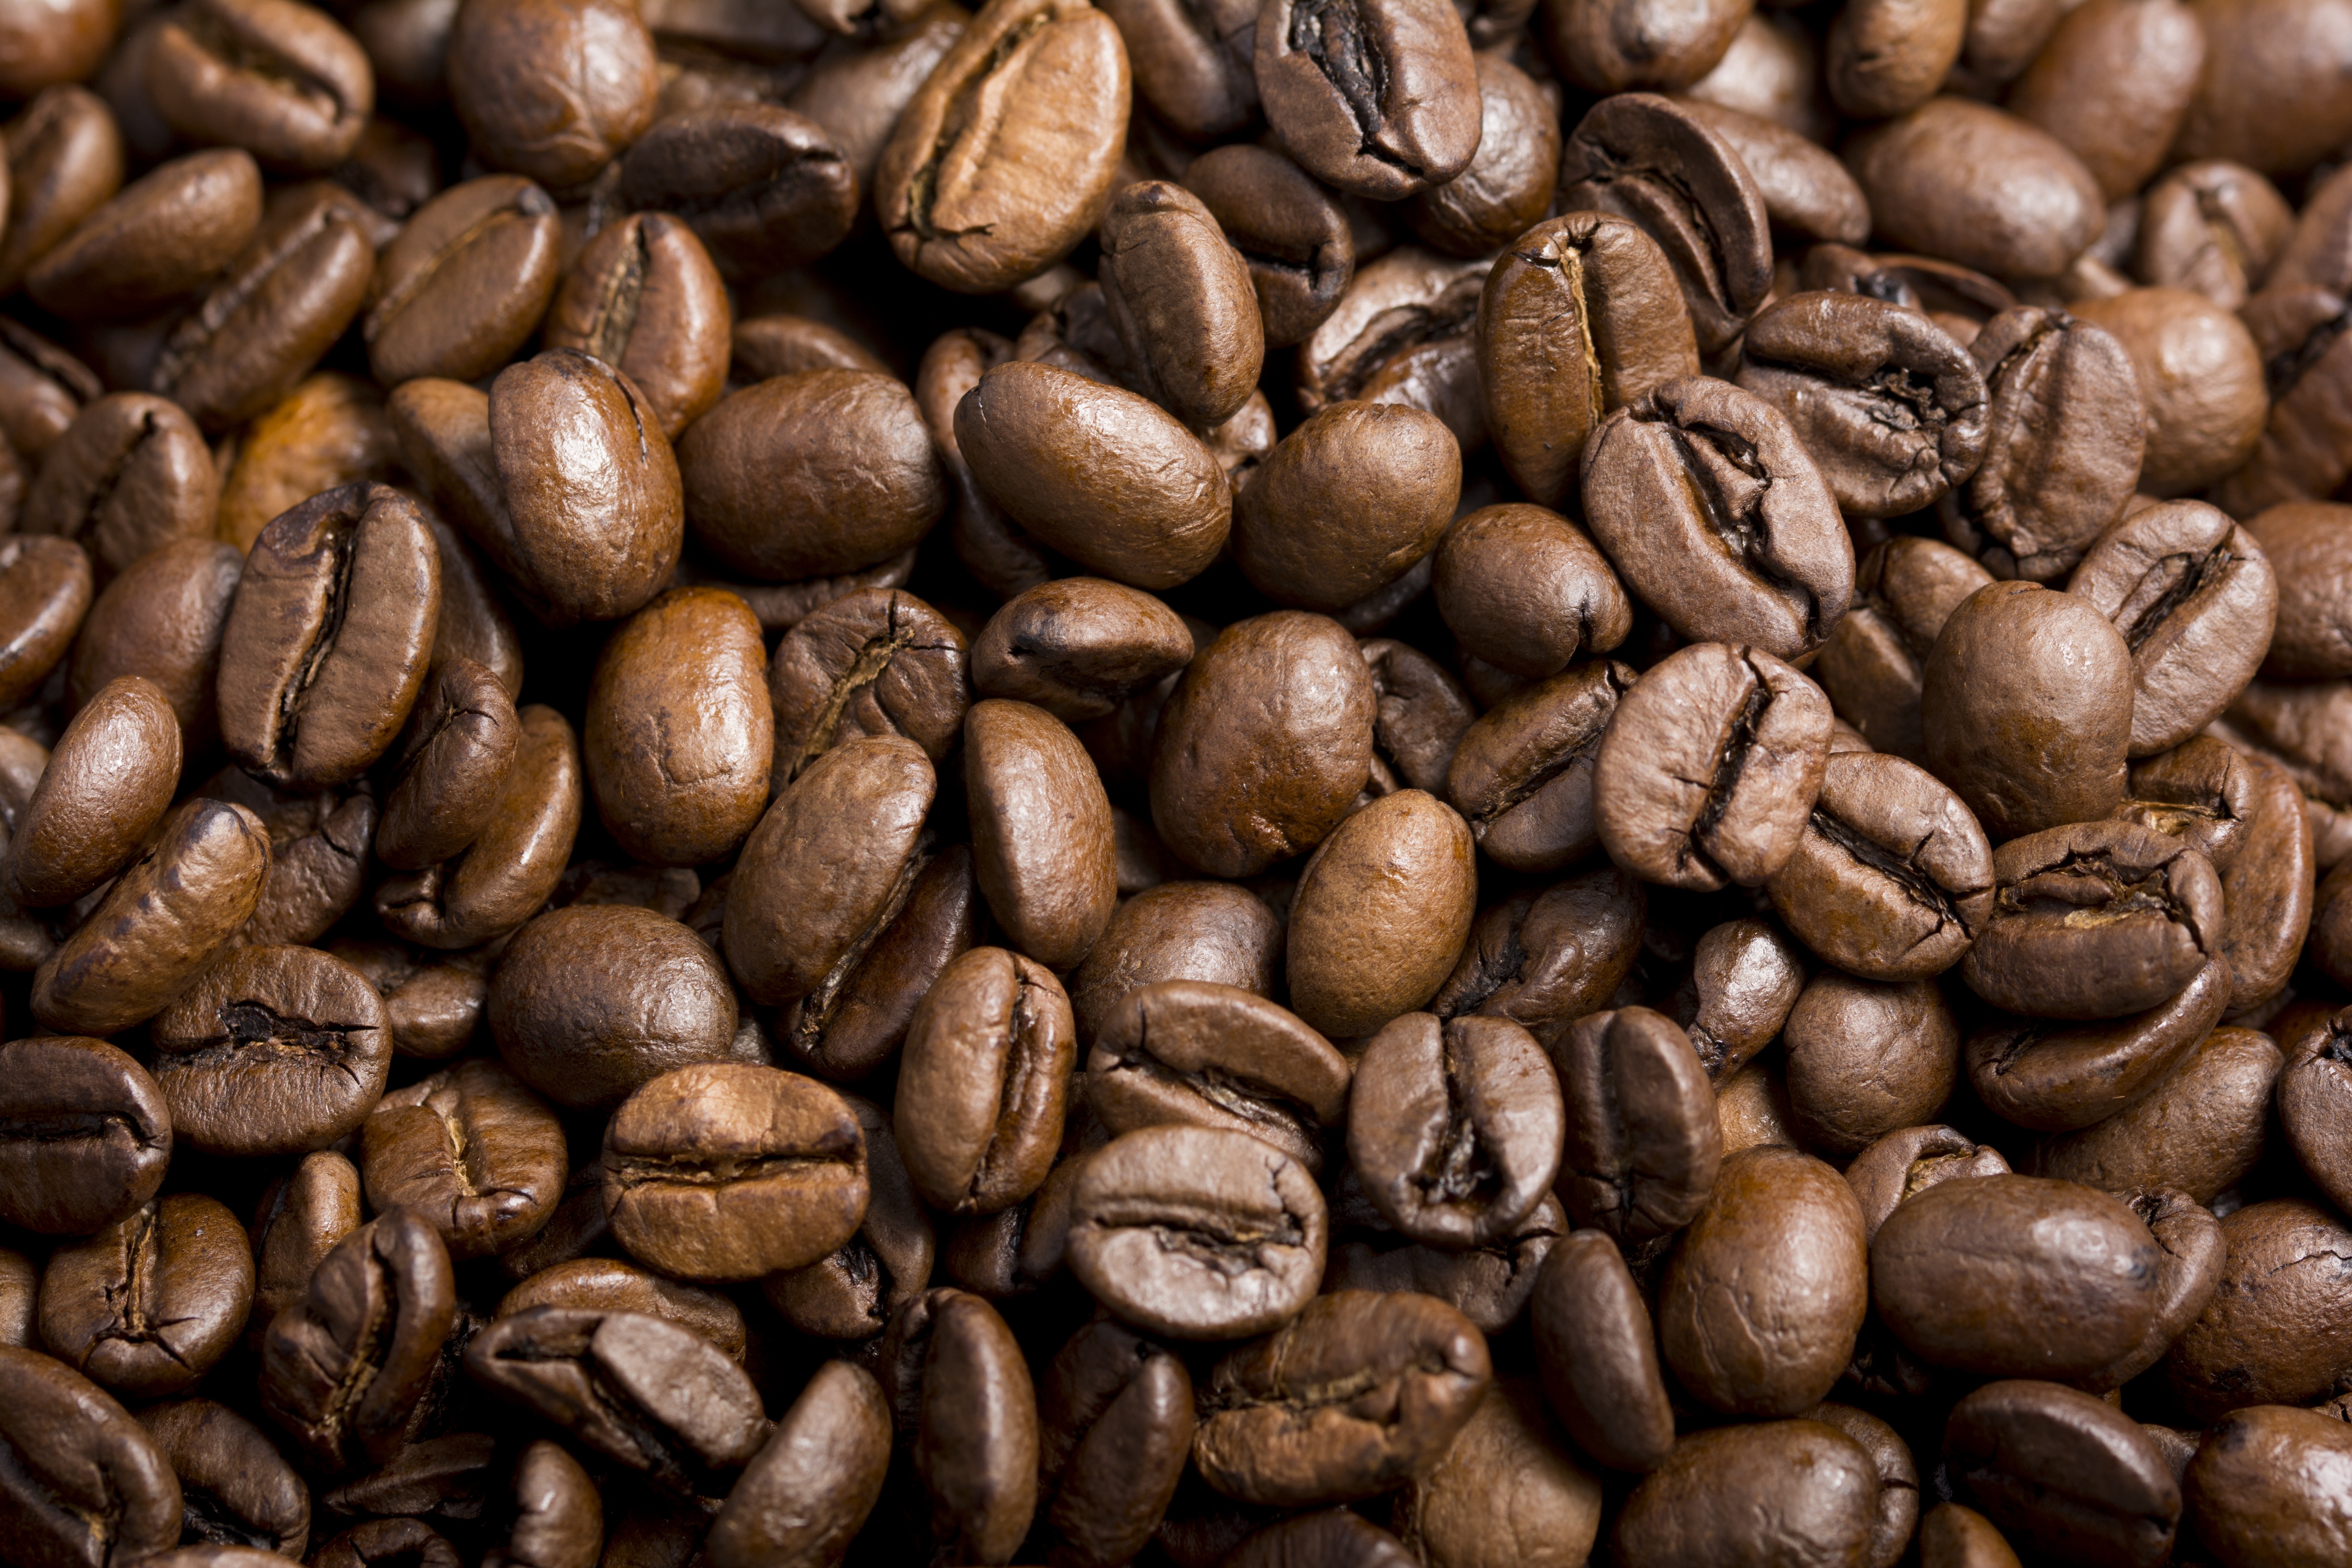
cafe, coffee, aroma, produce, brown, drink, caffeine, beans, coffee beans, cocoa bean